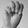
ASL letter: M